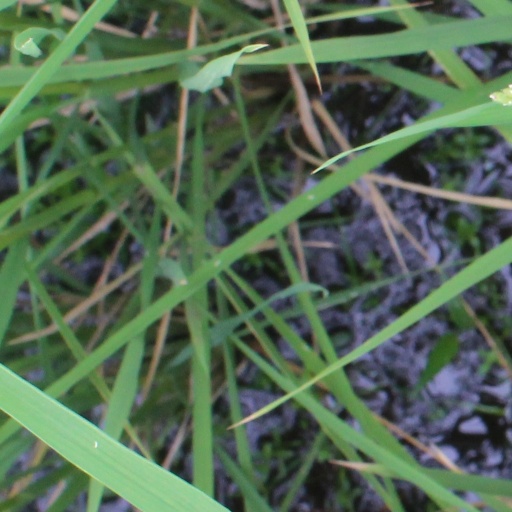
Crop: rice